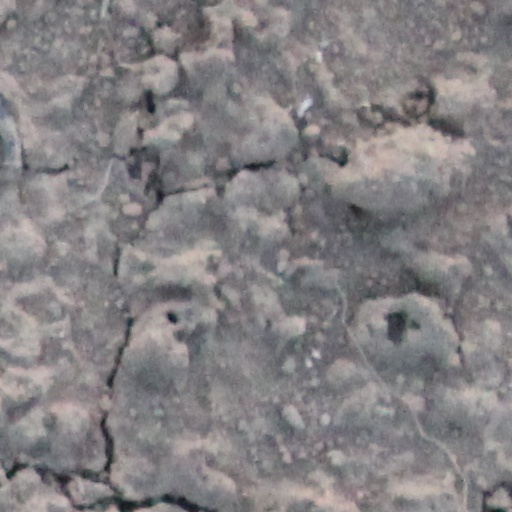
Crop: wheat